Tilly Lockey

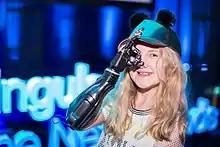
Lockey at the SingularityU The Netherlands Summit 2016.

Tilly Lockey (born 7 October 2005) is a British social media personality and amputee known for her bionic arms developed by Open Bionics, which she has used since 2016. In 2021, she competed and went on to win the sixth series of the CBBC competition series "Got What It Takes?".